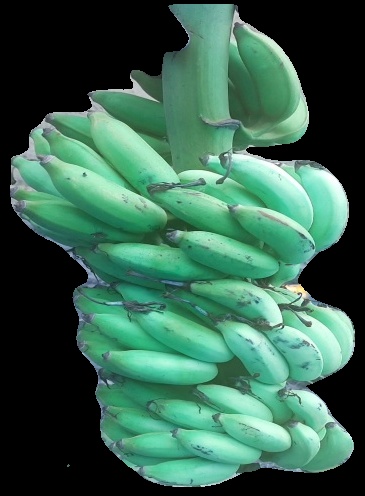
Variety: elakki-bale
Grade: grade2